History of Maersk Air

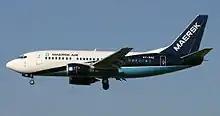
Boeing 737-500 in 2004

With the deregulation approaching, Maersk looked at other markets in which it could operate. Maersk determined that the British market was lucrative. Through its joint venture with British Airways, the Plimsoll Line, it bought Birmingham Executive Airways. The Plimsoll Line had previously bought Plymouth-based Brymon Airways and also owned Plymouth City Airport. The rules at the time hindered Maersk from owning more than fifty percent of the company. Birmingham Executive Airways was of particular interest for Maersk as they held concessions from Birmingham Airport to Copenhagen, Göteborg Landvetter Airport and Milan. This would allow Maersk to establish itself with additional international routes.